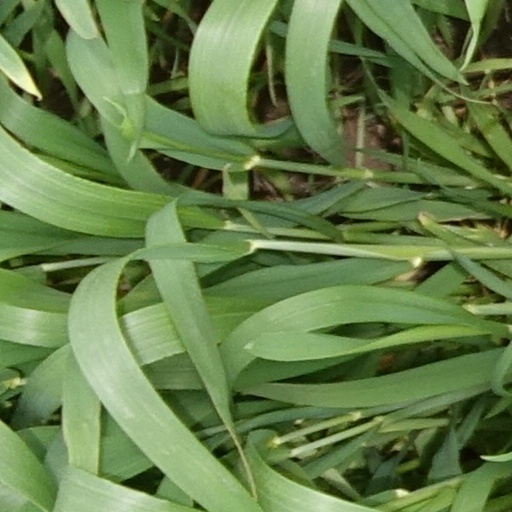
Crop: wheat